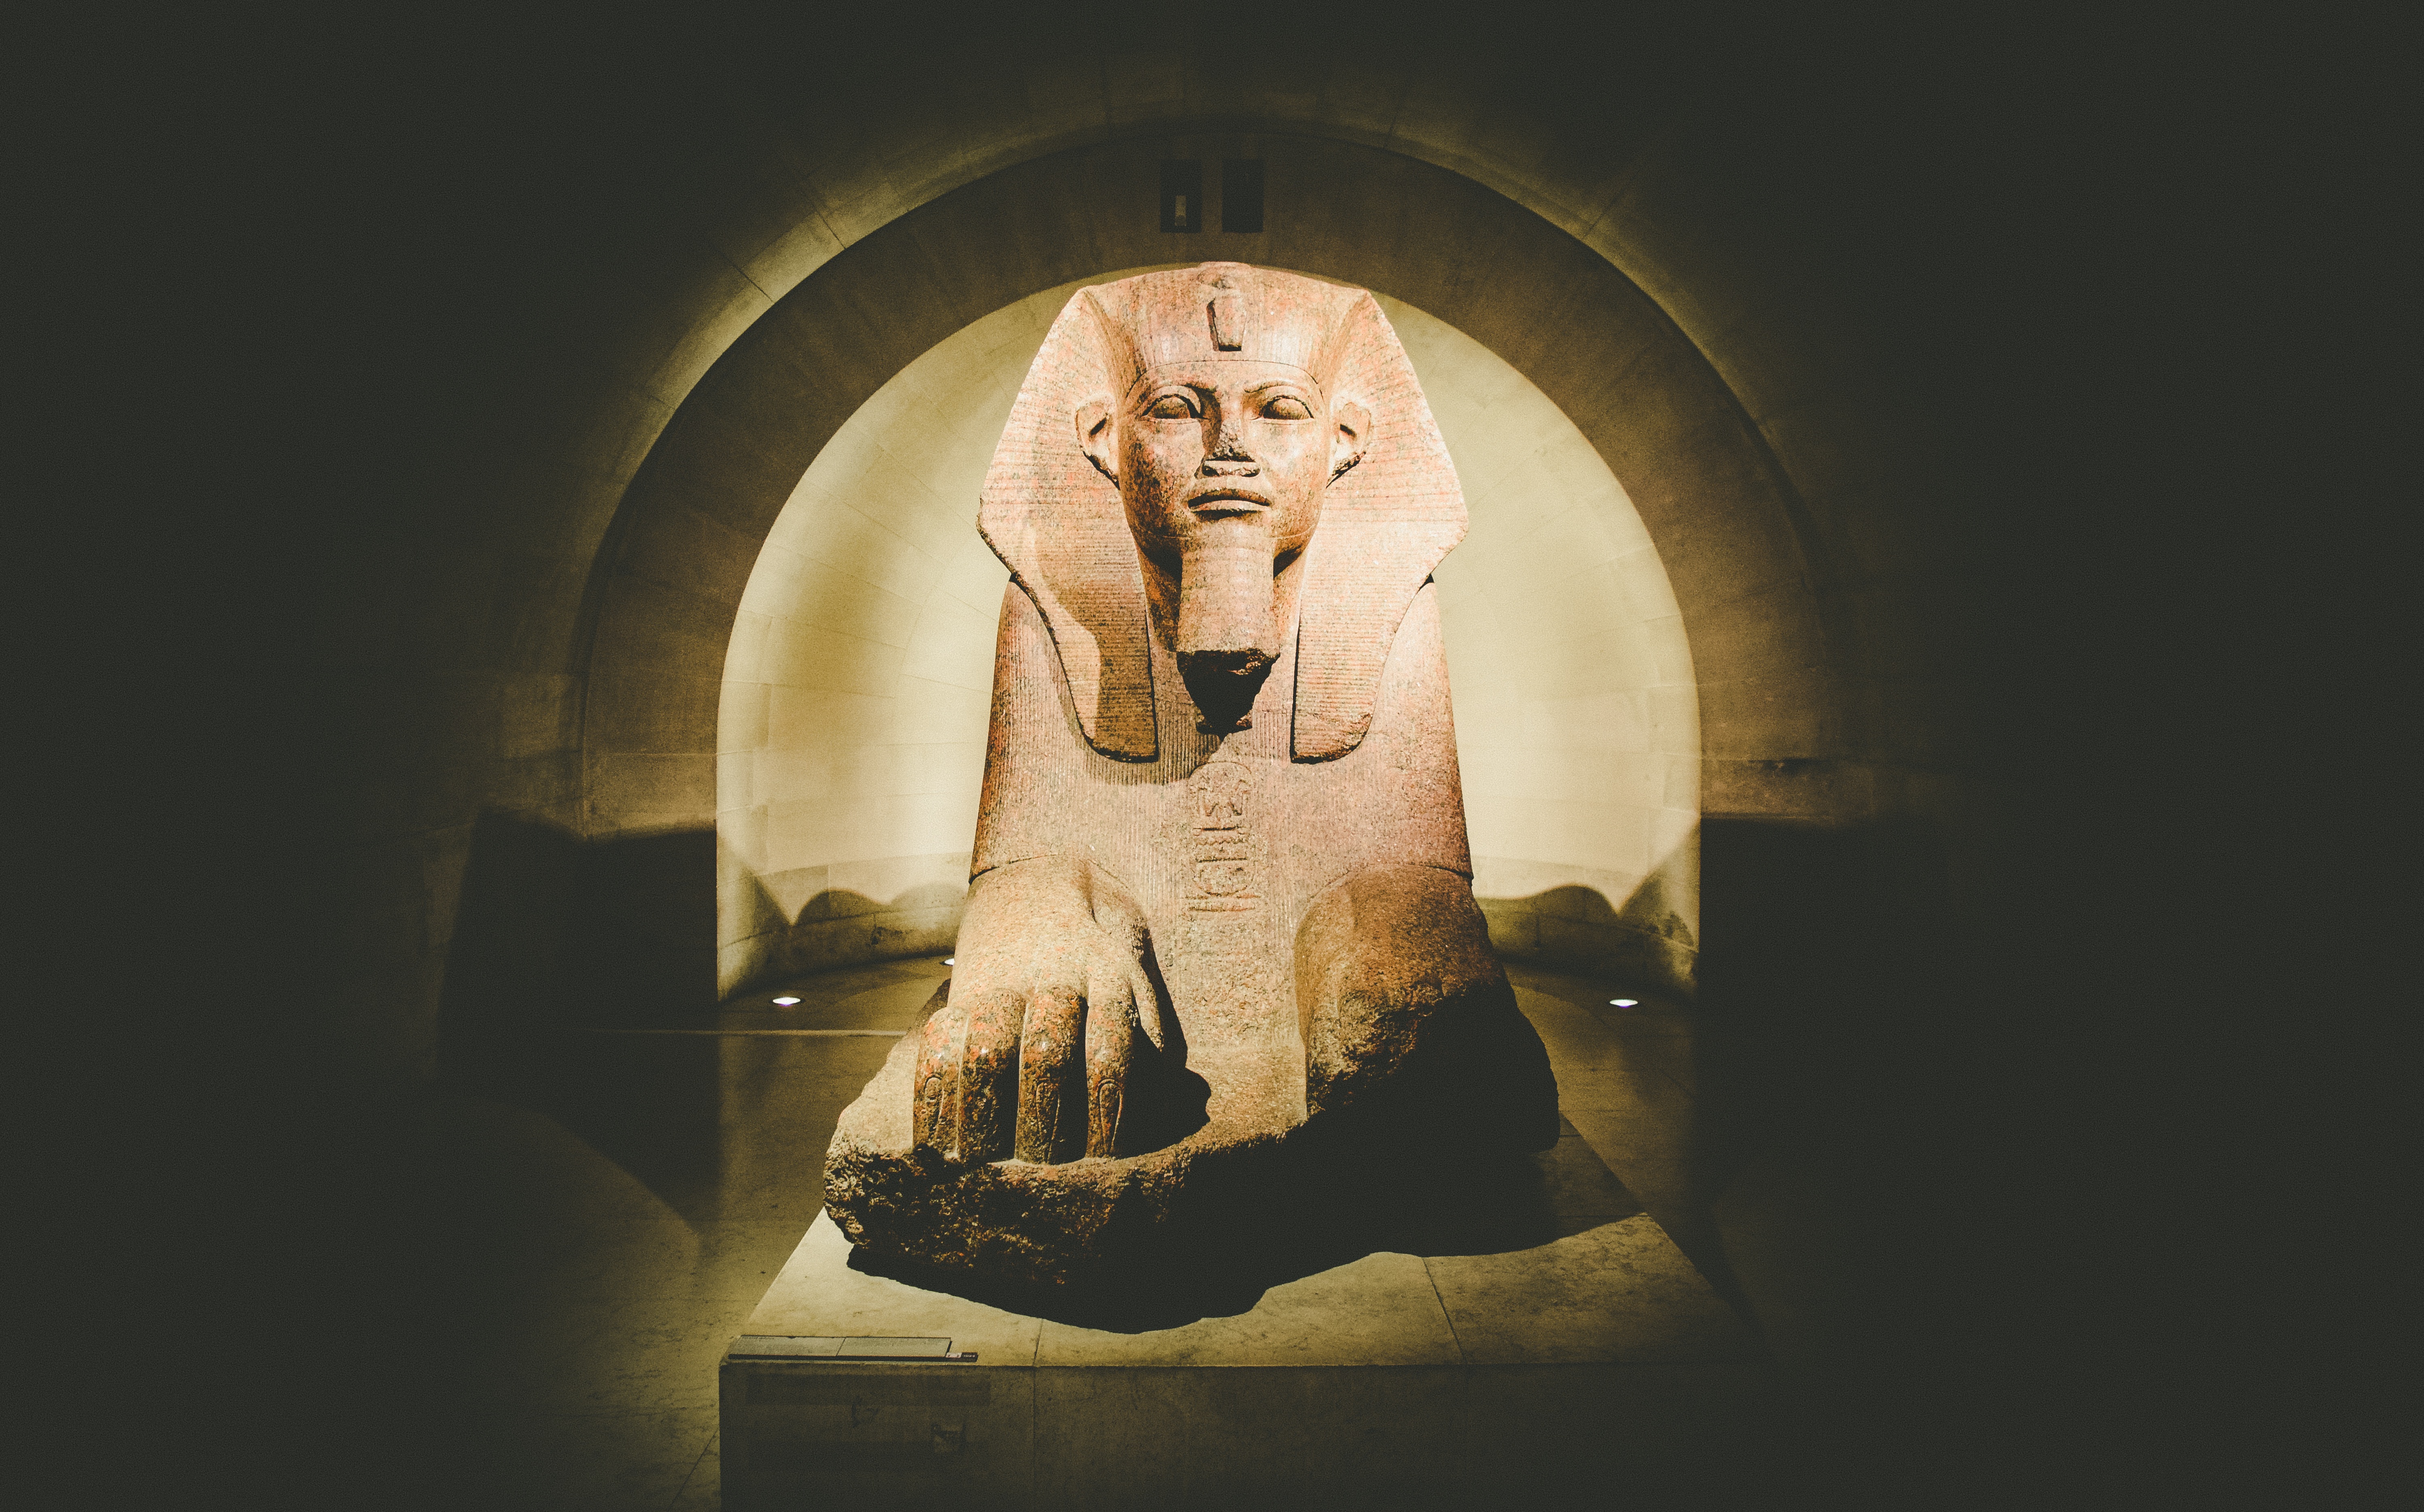
photography, statue, darkness, sculpture, art, illustration, temple, head, photograph, image, ancient history